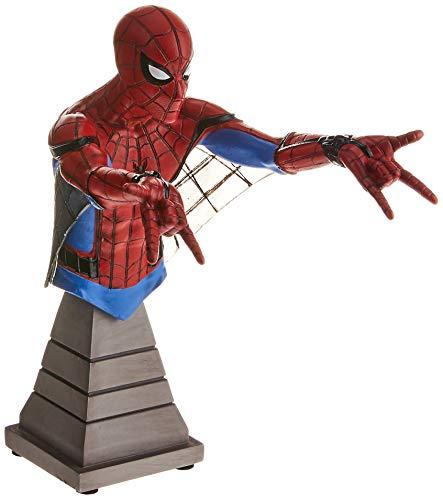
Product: DIAMOND SELECT TOYS Marvel Spider-Man Homecoming: Spider-Man (Web Glider Version) Resin Figure Bust
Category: Toys & Games | Collectible Toys | Statues, Bobbleheads & Busts | Statues
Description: Based on the first Spider-Man film set in the Marvel Cinematic universe.
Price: $47.99
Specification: ProductDimensions:4x3x6inches|ItemWeight:1.19pounds|ShippingWeight:1.19pounds(Viewshippingratesandpolicies)|DomesticShipping:ItemcanbeshippedwithinU.S.|InternationalShipping:ThisitemcanbeshippedtoselectcountriesoutsideoftheU.S.LearnMore|ASIN:B073GYK9X9|Itemmodelnumber:JUL172798|Manufacturerrecommendedage:15yearsandup